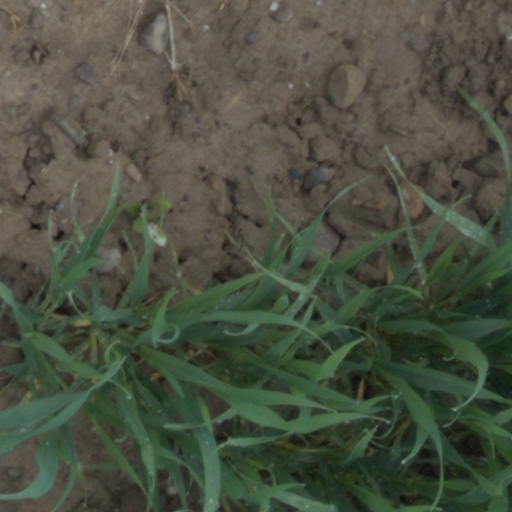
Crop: wheat